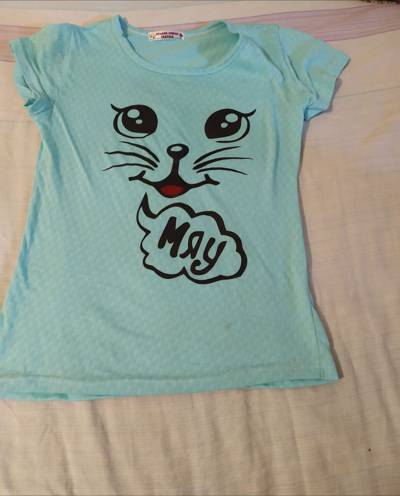
Waste category: clothes